Alex (Verhœven series)

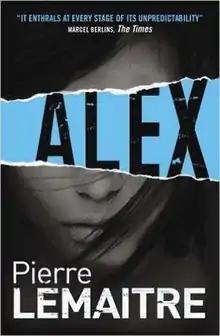
Cover of "Alex"

Alex (Camille Verhœven Trilogy #2) is a crime novel written by French novelist Pierre Lemaitre. The novel was published in French in 2011 and was translated into English by Frank Wynne in 2013. Despite being Pierre Lemaitre's second novel in the Camille Verhœven series, it is the first novel to be translated into English.